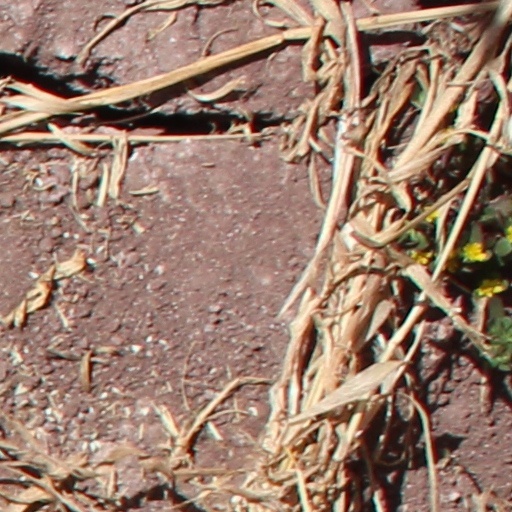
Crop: wheat